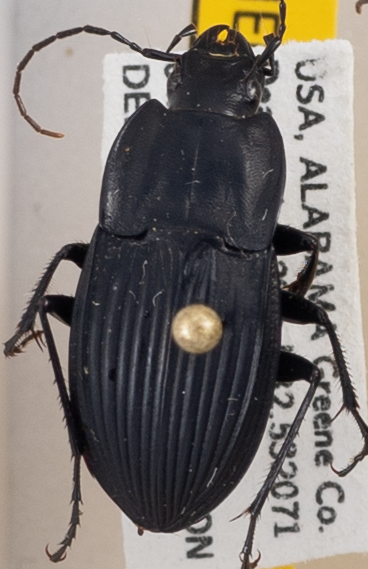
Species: Dicaelus furvus
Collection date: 2023-04-04
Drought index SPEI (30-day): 0.306
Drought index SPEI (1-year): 0.634
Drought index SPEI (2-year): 1.642